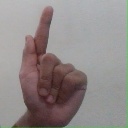
अक्षर: ळ